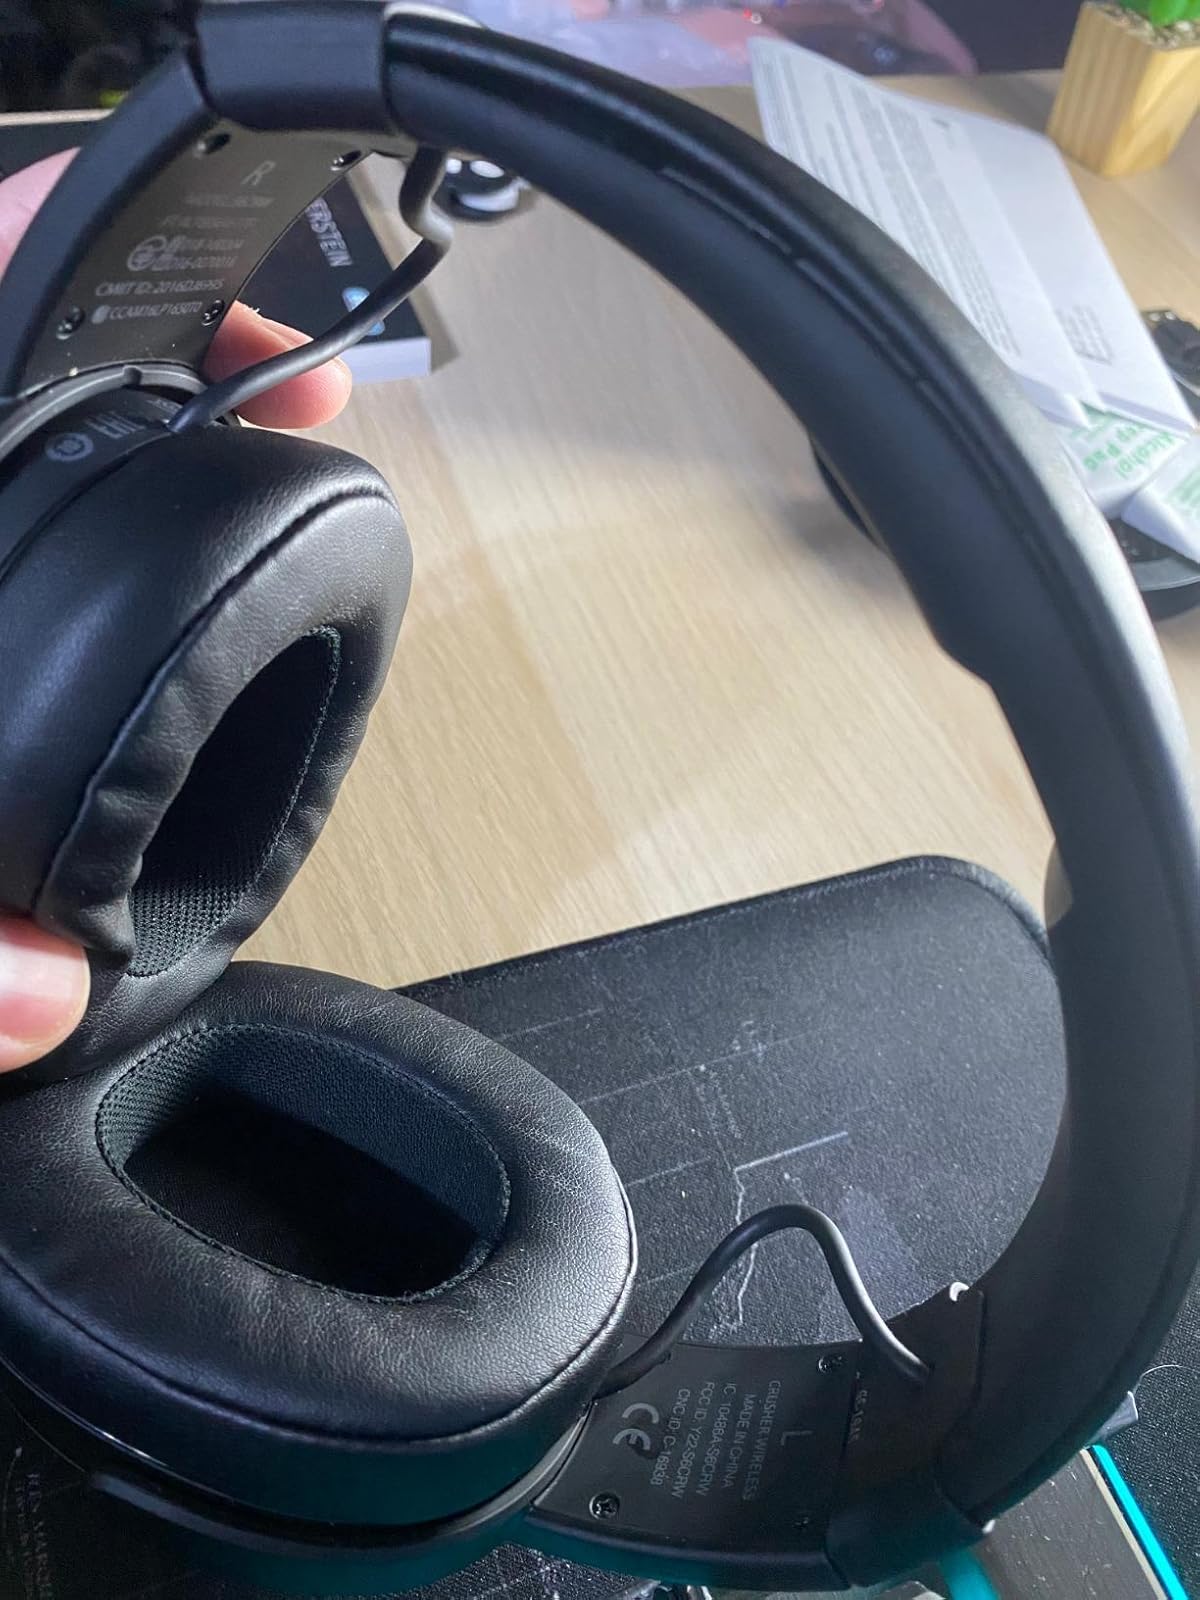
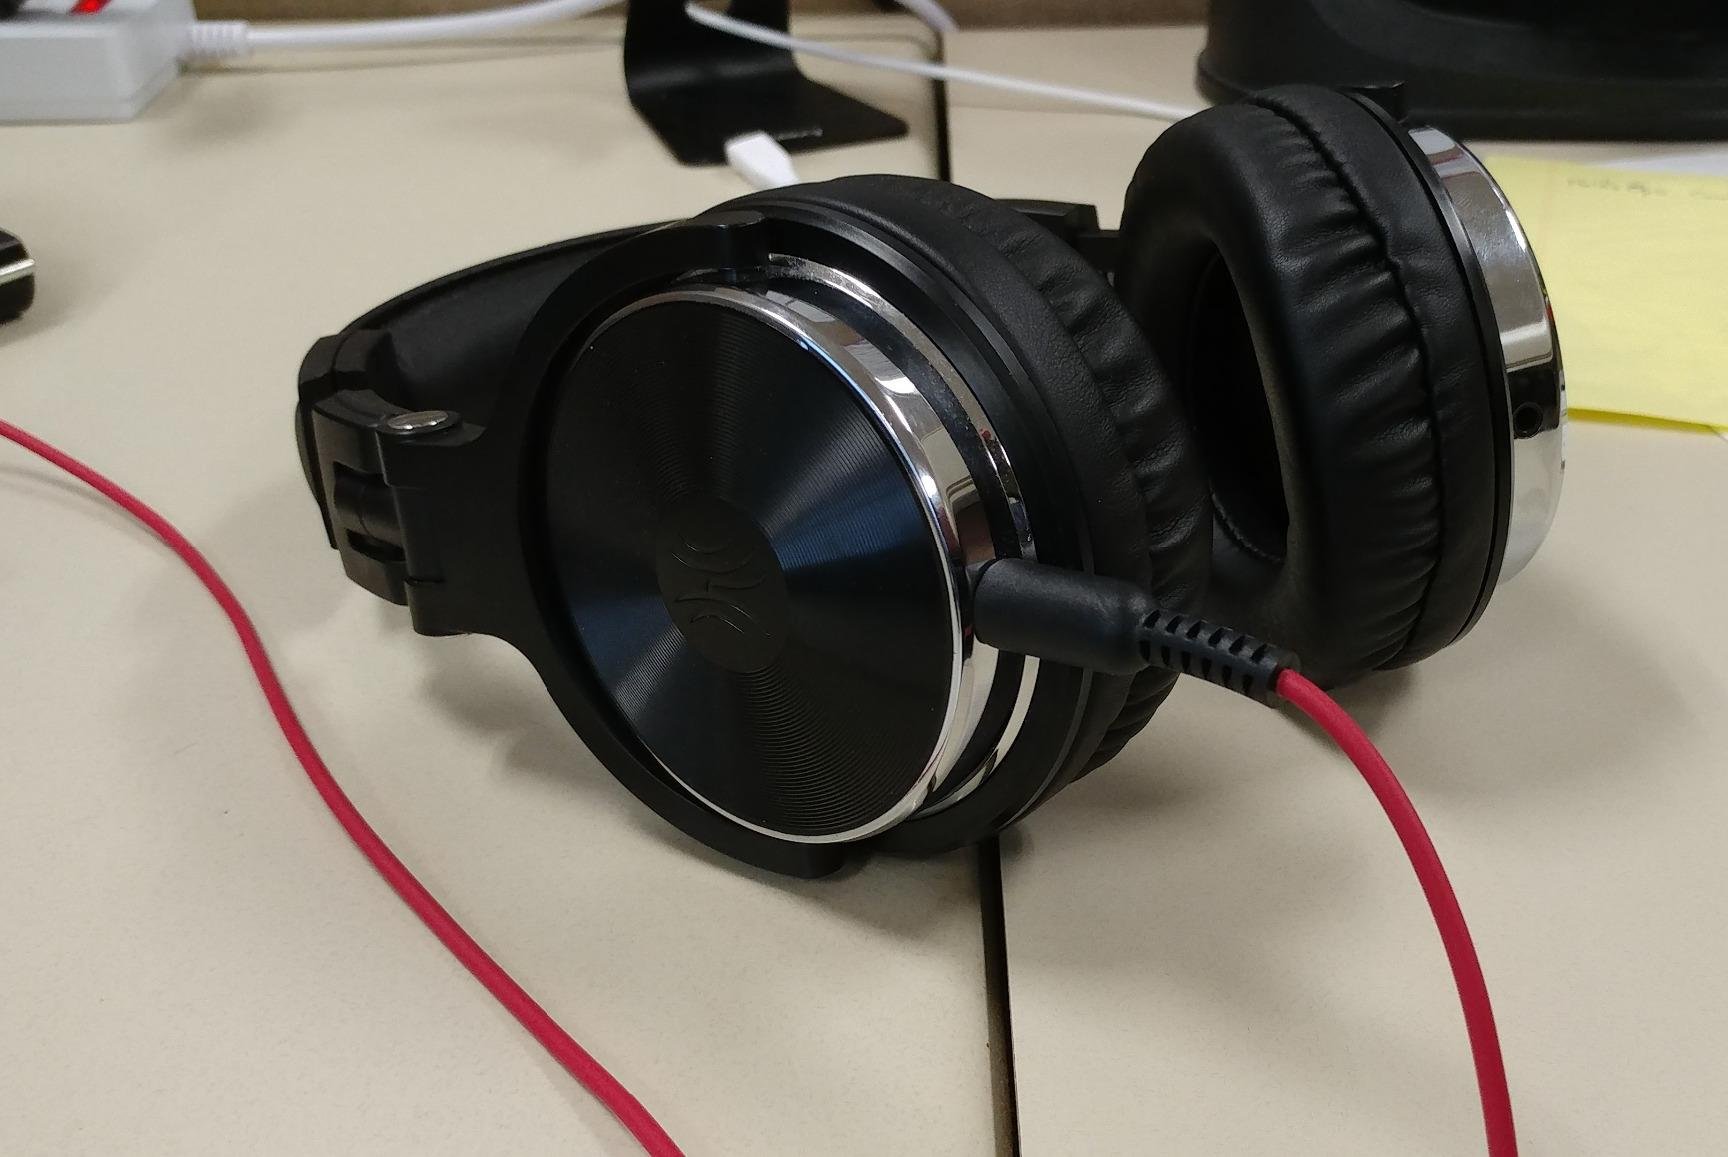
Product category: headphones
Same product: no